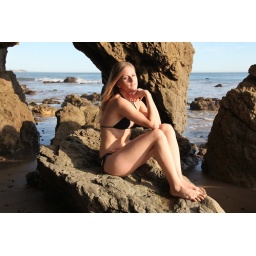
Photoshoot of a pretty model with long blonde hair and blue eyes in a black bikini.